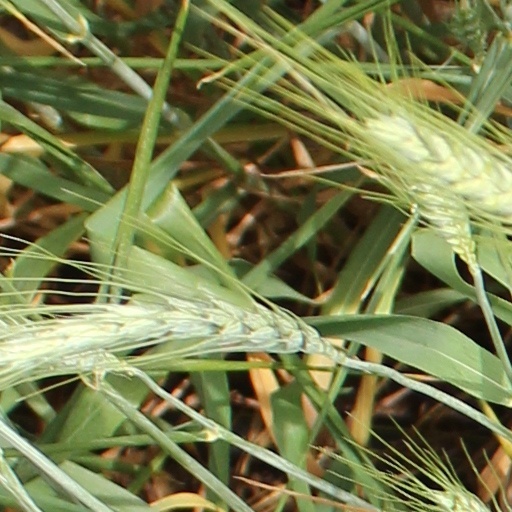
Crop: wheat